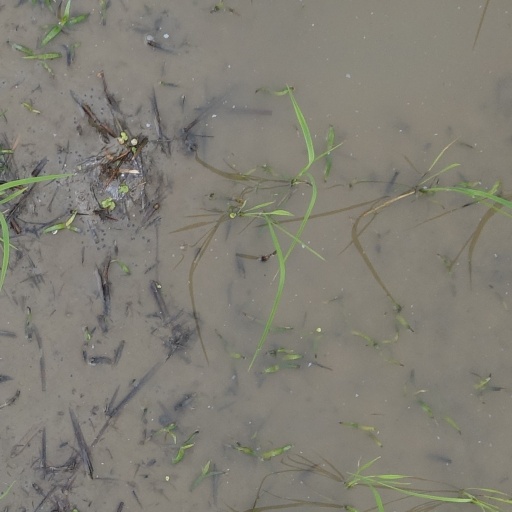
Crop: rice